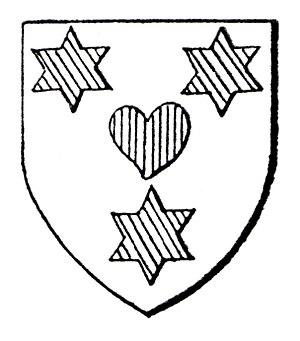
Blason de la famille de Becker
Alphonse-Vincent-Lambert-Désiré de Becker, né à Louvain le 15 avril 1826 et mort à Bruxelles le 29 novembre 1895, est un avocat et homme politique belge.